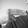
ASL letter: H